CxK

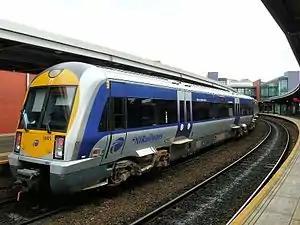
A Class 3000 at .

CxK is an unofficial name given to a family of multiple unit trains produced by CAF for Ireland and Auckland. There are four types in operation, and they are the main suburban and commuter trains in Ireland. The name derives from NI Railways "C3K" and "C4K" classes.